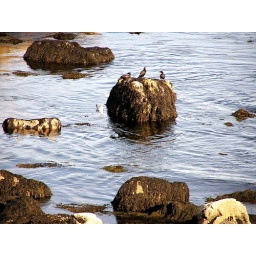
Birds on a rock of the coast in Acadia National Park